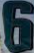
Number: 6